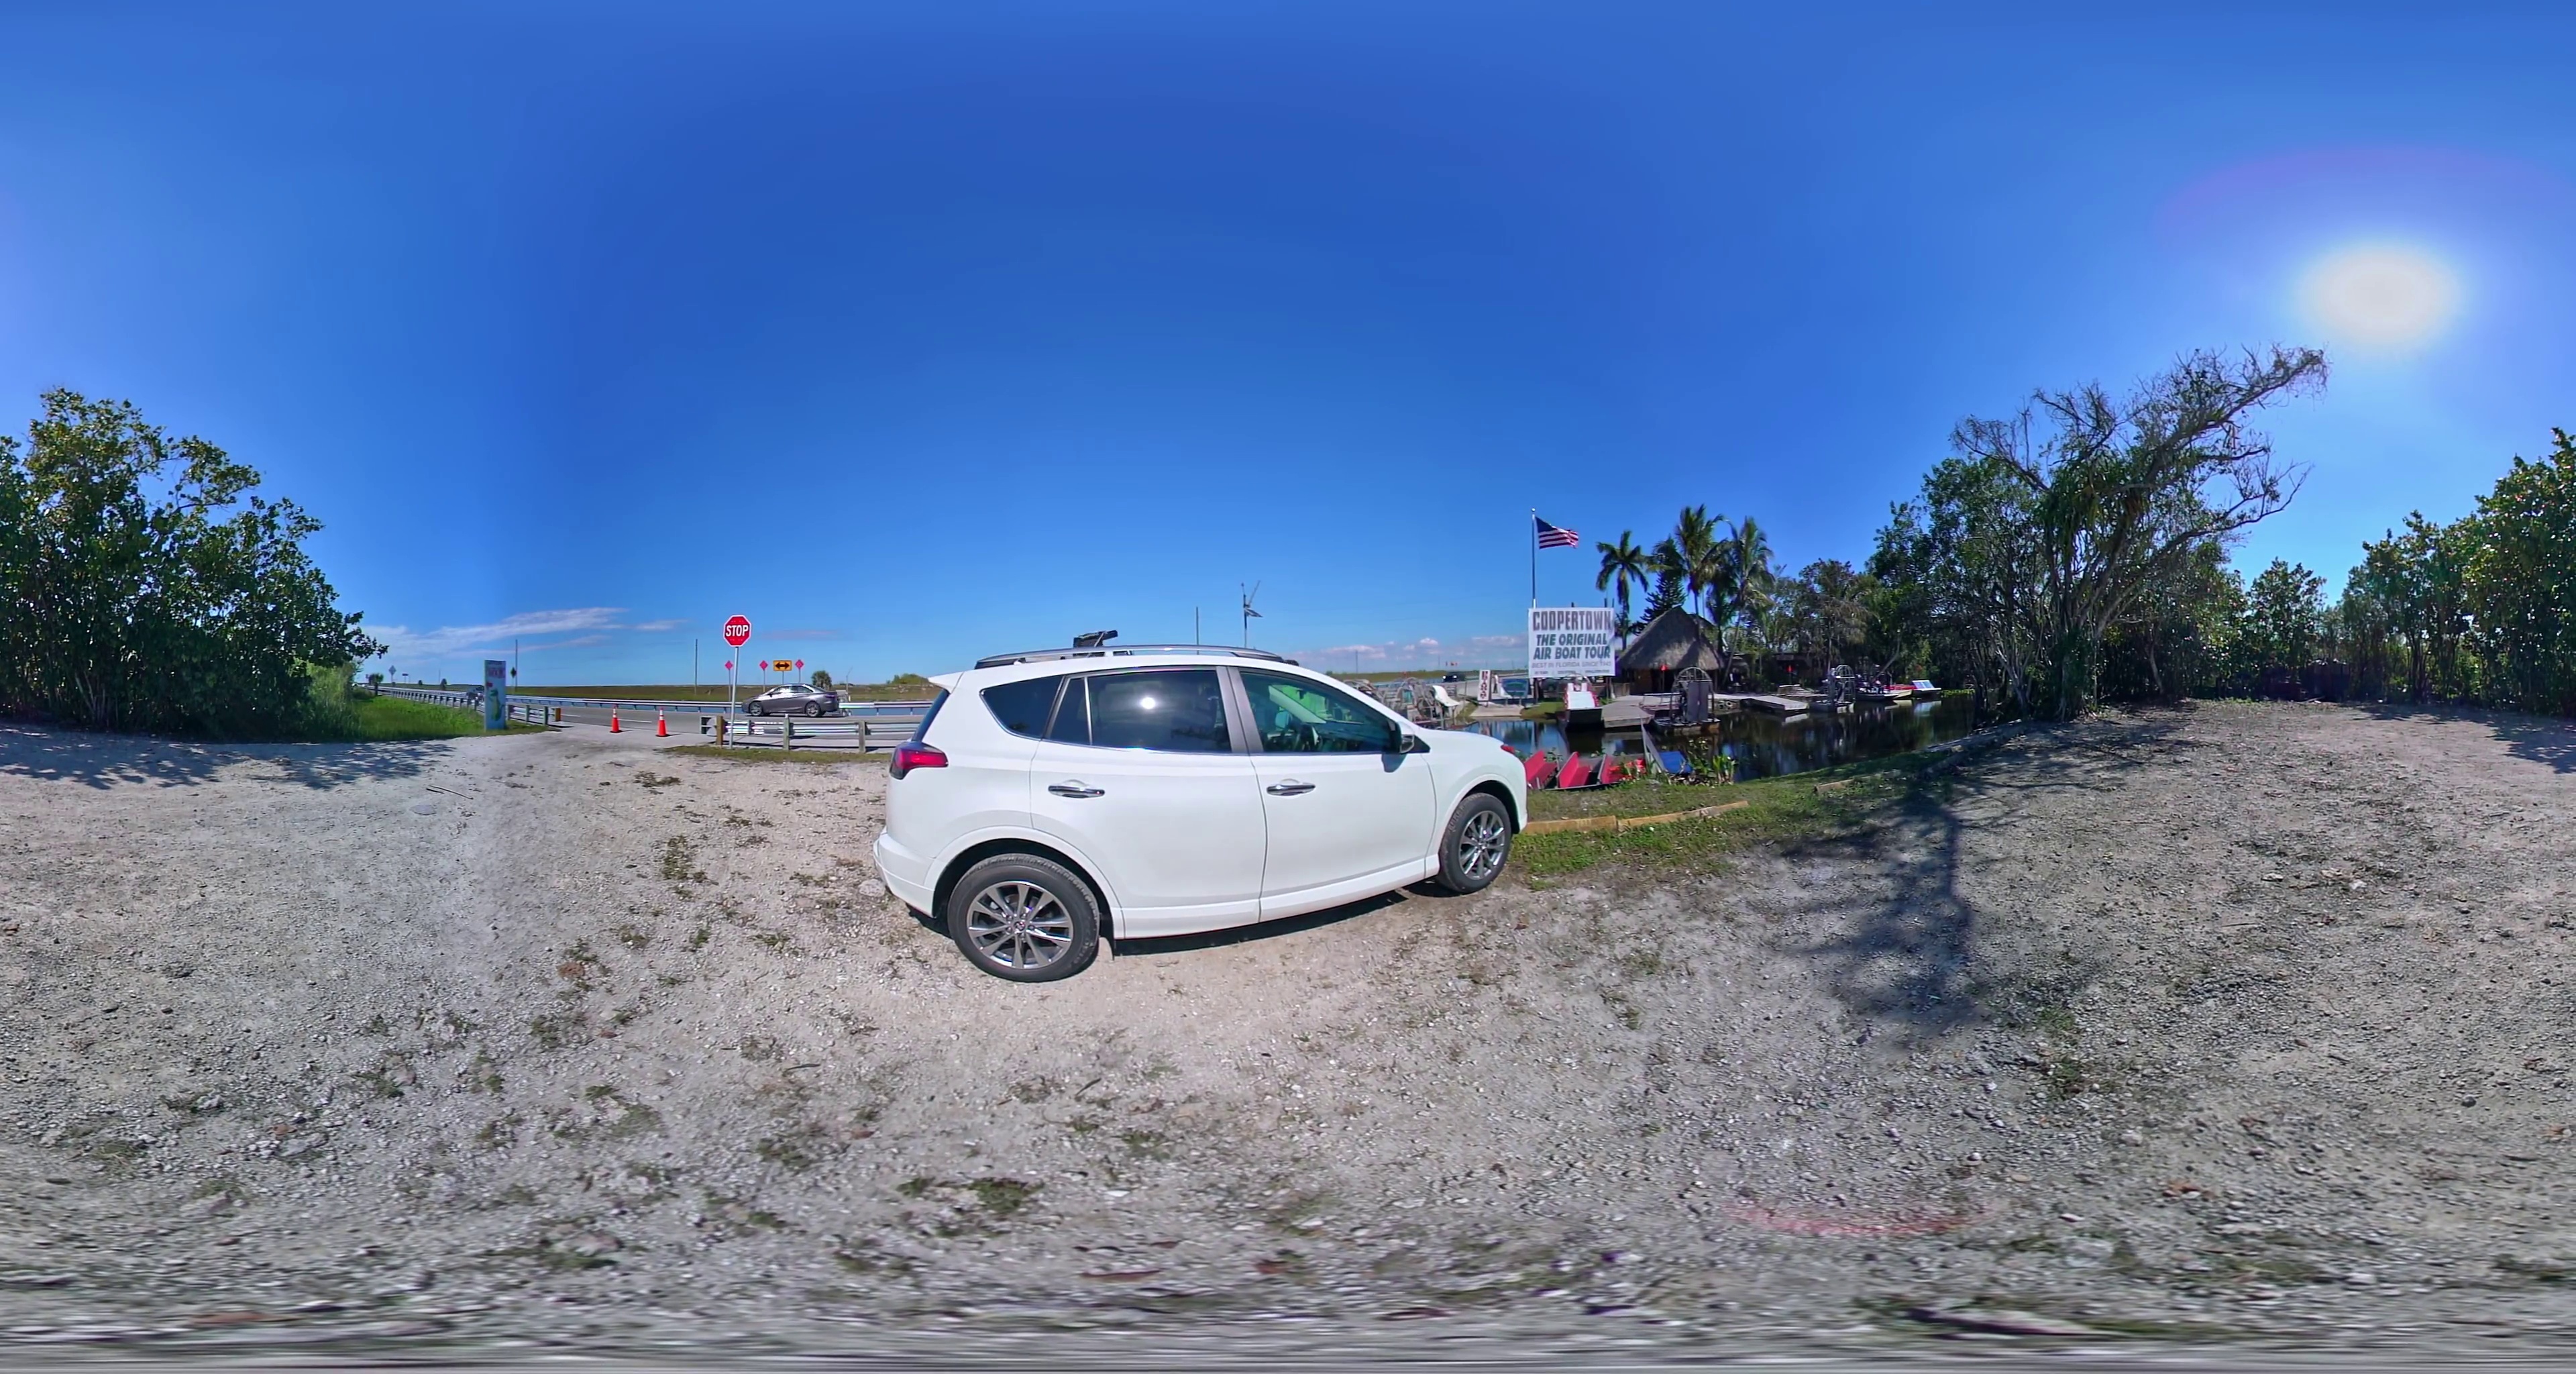
Referred object: the silver car by the stop sign

Referred object: turn slightly right to find the white SUV

Referred object: the flagpole to the right of the white car